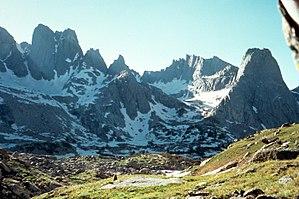
Le cirque of the Towers ou cirque des Tours est le nom donné à un ensemble de pics montagneux situés au sud de la chaîne de Wind River dans le Wyoming aux États-Unis. Le cirque fait partie de la réserve sauvage Bridger Wilderness dans la forêt nationale de Bridger-Teton et de la réserve sauvage Popo Agie Wilderness dans la forêt nationale de Shoshone.
La forêt nationale de Shoshone est une forêt nationale des États-Unis s'étendant sur près de 10 000 km² dans l'État du Wyoming. Elle est la première forêt des États-Unis protégée par l'État fédéral. À l'origine partie intégrante de la réserve de Yellowstone Timberland, la forêt est délimitée à la suite d'une résolution votée par le Congrès et ratifiée en 1891 par le président Benjamin Harrison. Un total de quatre zones vierges et non exploitables se situe dans la forêt, protégeant ainsi plus de la moitié du territoire du développement humain. La forêt nationale de Shoshone possède une riche biodiversité rarement égalée dans les autres zones protégées ; elle abrite de nombreuses plaines de Artemisia tridentata, des forêts d'épicéas et de sapins et des zones montagneuses s'achevant en pics escarpés.